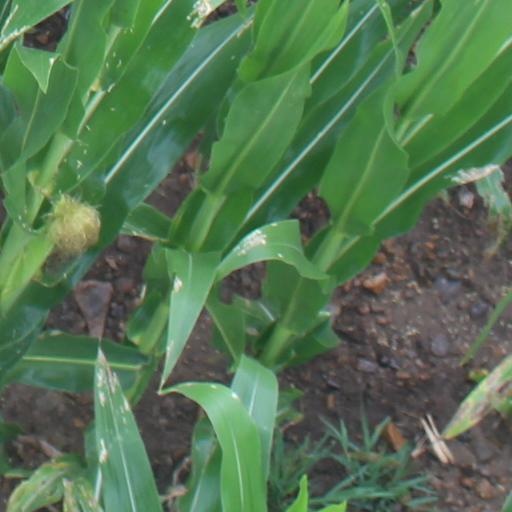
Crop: maize; corn